Ihor Terekhov

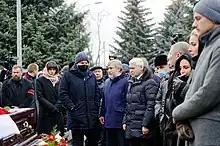
Ihor Terekhov at the funeral of Hennadiy Kernes

The Kharkiv City Council terminated the powers of Kernes on 24 December 2020 On 30 March 2021 the Ukrainian parliament set the date for the Kharkiv early mayoral election on 31 October 2021. In this election Kernes Bloc — Successful Kharkiv nominated Terekhov as its mayoral candidate. The election commission declared Terekhov the winner of the election with 50.66% of the votes. Mikhail Dobkin finished the race in second place with 28.4% of the vote. Observers reported numerous irregularities in the election and tried to annul the results of 9 polling stations through court. At an extraordinary session of the Kharkiv City Council on 11 November 2021 Terekhov was sworn in as the new Mayor of Kharkiv.